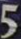
Number: 5